Bruce Adamson

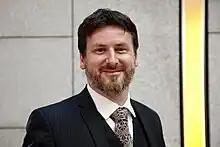

Bruce Adamson is Professor of Practice at the University of Glasgow's School of Law, having been the Children and Young People's Commissioner Scotland 2017–2023.